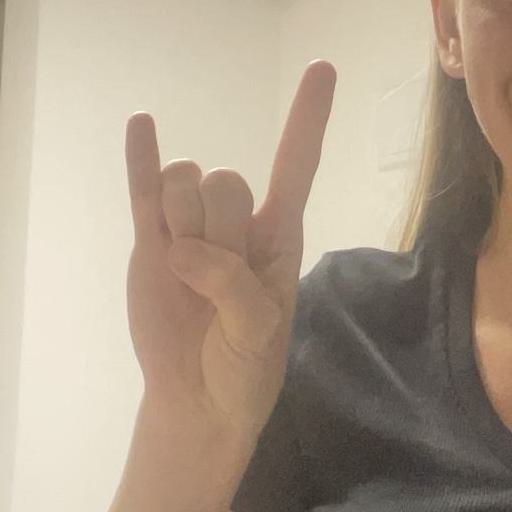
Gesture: rock